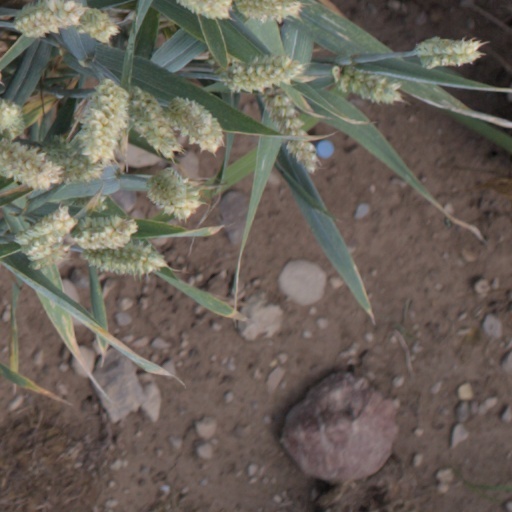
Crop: wheat